Manufactory House

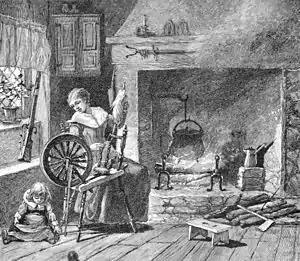
Colonial women preferred to do their spinning at home, where they could multitask.

The Manufactory House could not compete with cheap imports, and never turned a profit. In Scotland and Ireland, women typically did their spinning at home, in their spare time, and sold their yarn directly to the weavers. The workers at the Manufactory House were expected to spend all day away from their families, yet were not paid enough to live on; a spinner made about seven shillings a week. The manufactory closed its doors in 1759. The spinning school reopened briefly in 1764, but the province closed it down in 1766 and began renting the building to various tenants.